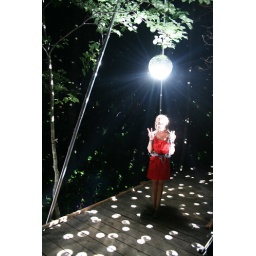
standing under the disco ball in the forest.